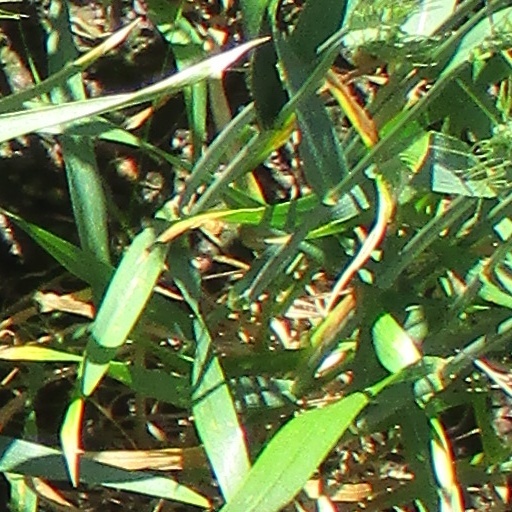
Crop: wheat